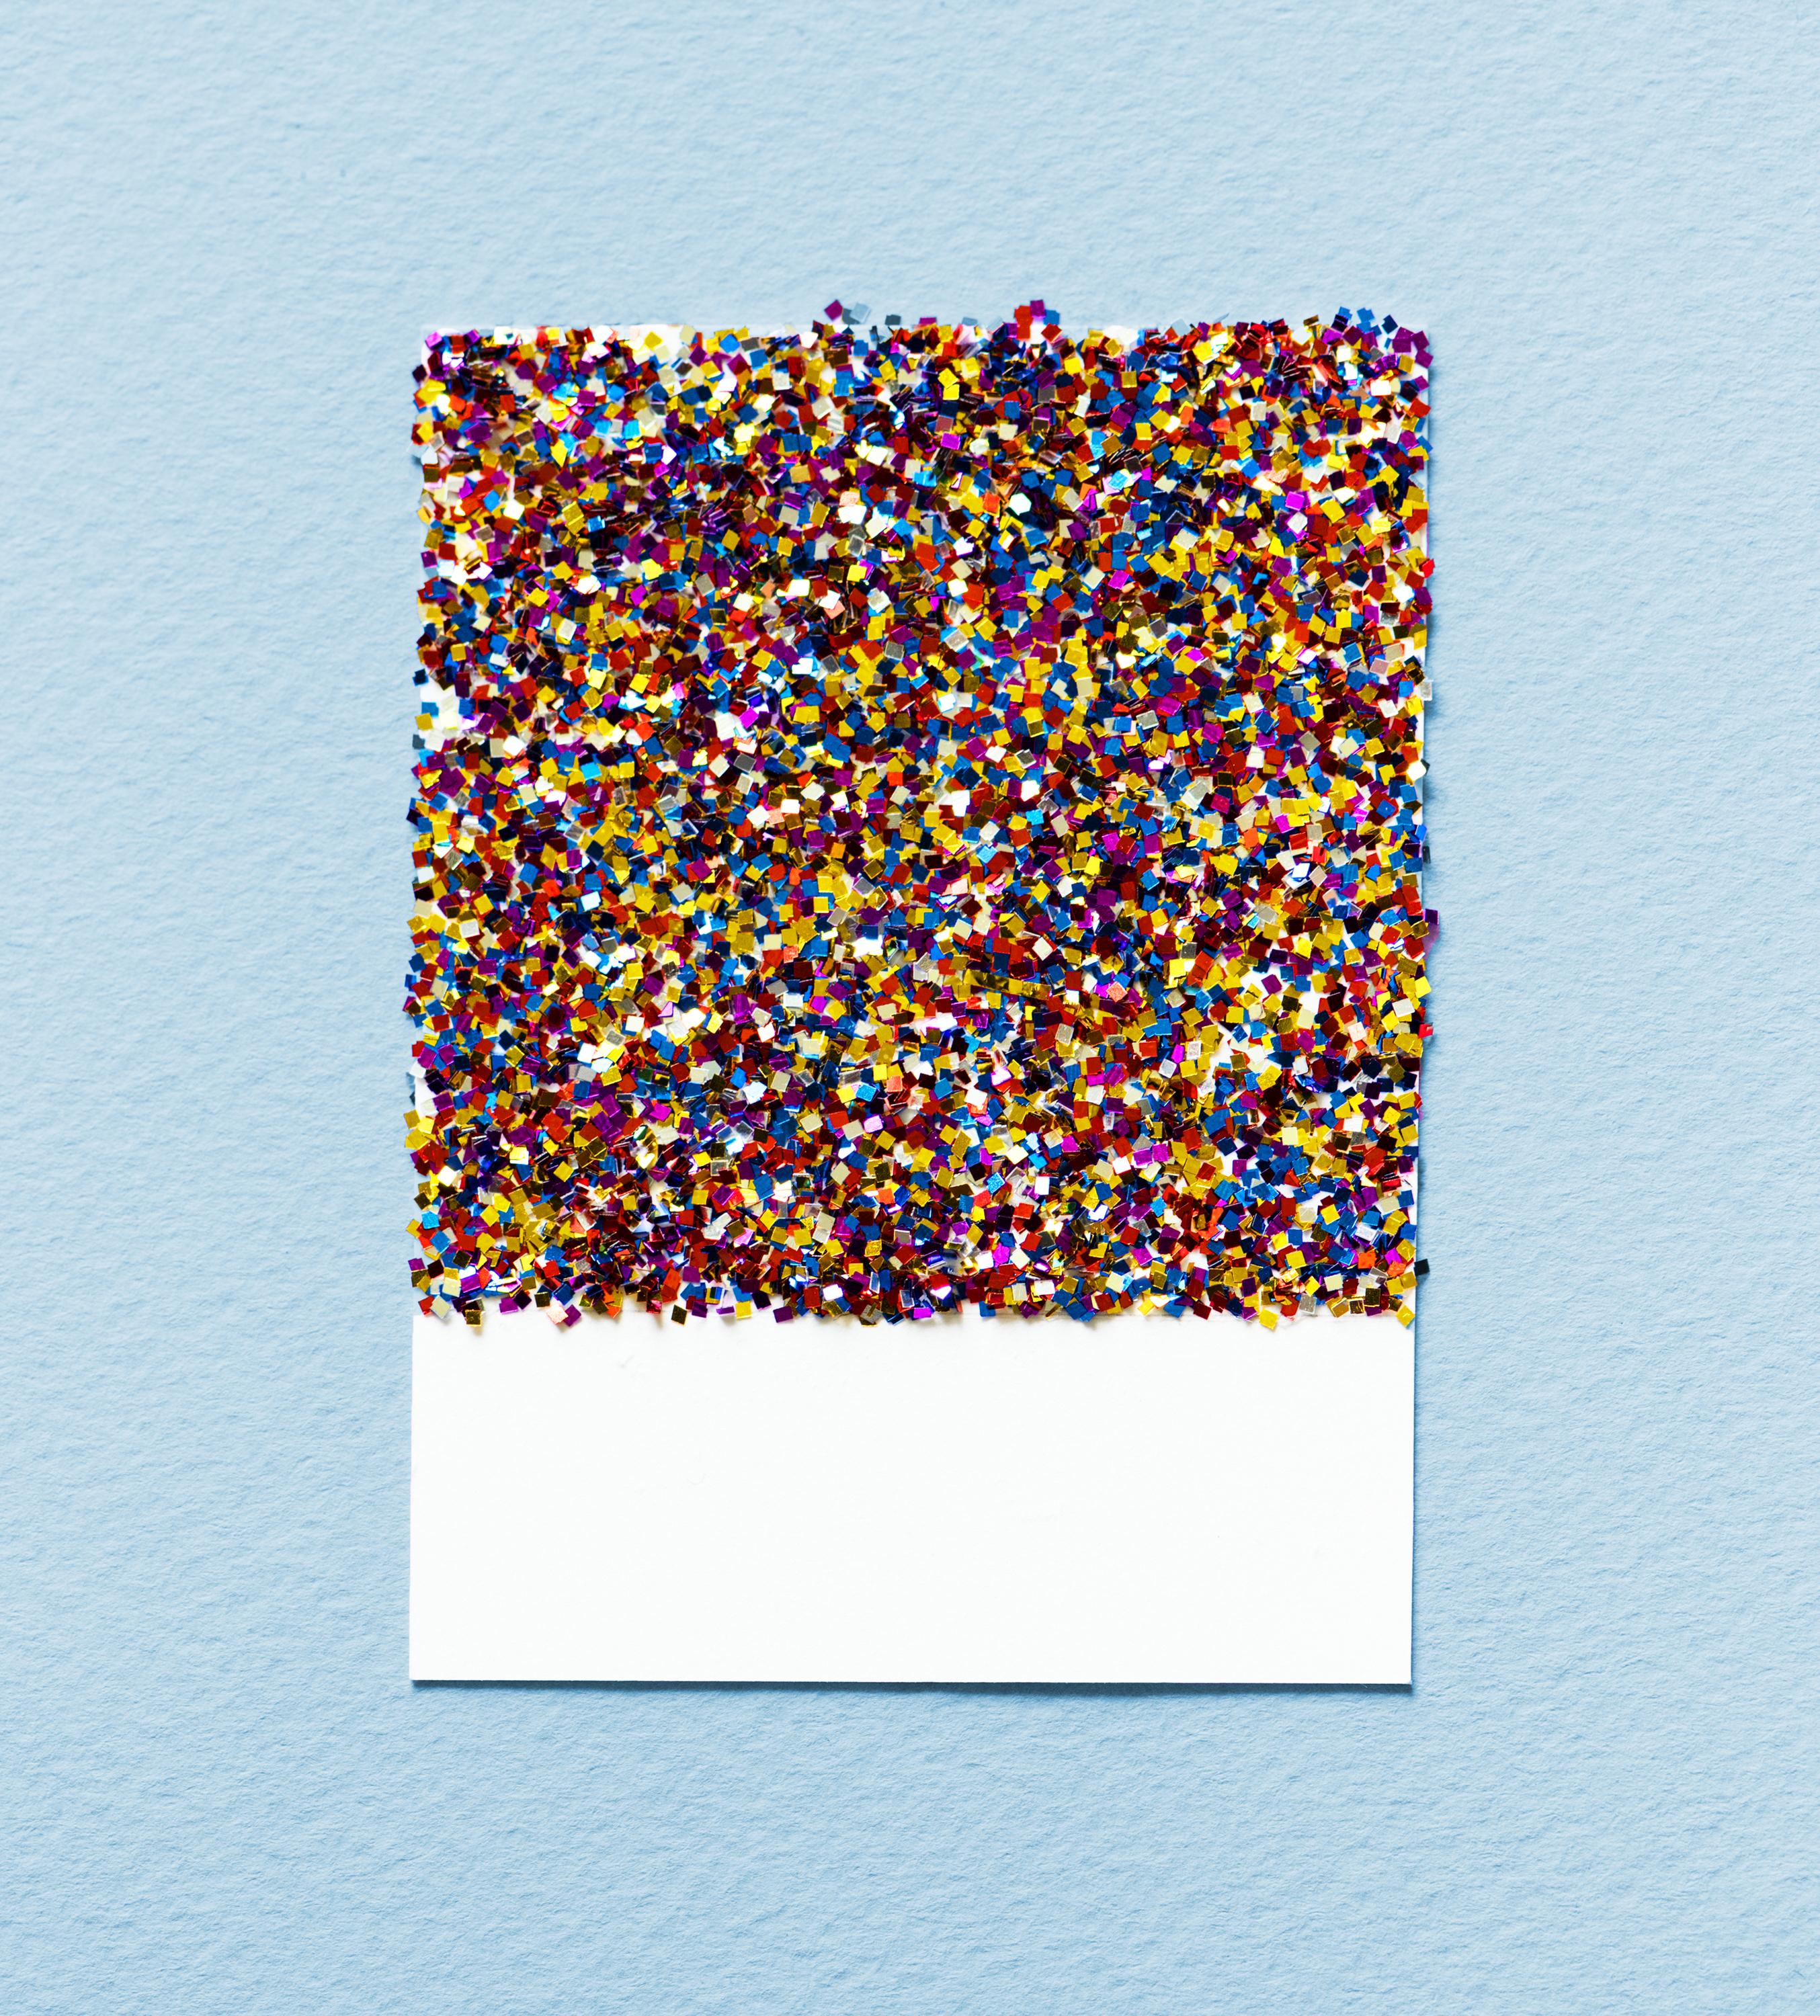
abstract, background, blue, card, celebration, christmas, colorful, confetti, copy space, craft, decoration, design, design space, disco, effect, festive, glamour, glitter, glittery, glow, glowing, metallic, name, paper, party, pastel, pattern, retro, sequin, shimmer, shine, shiny, sparkling, sparkly, textile, texture, textured, wallpaper, text, font, rectangle, square